Question: Please indicate a possible affordance area of the surfboard that can be used for carrying
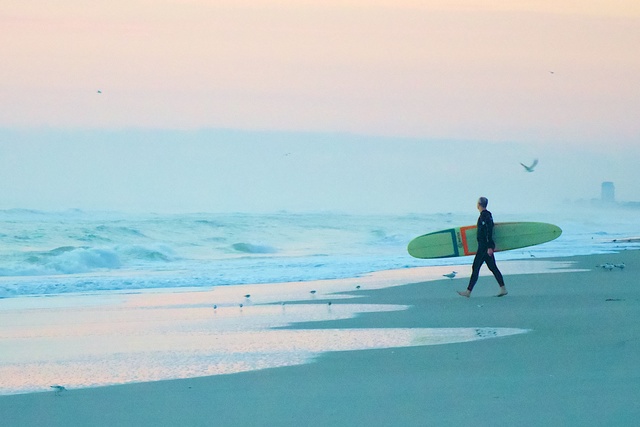
Answer: [405.5, 221.5, 561.5, 256.5]